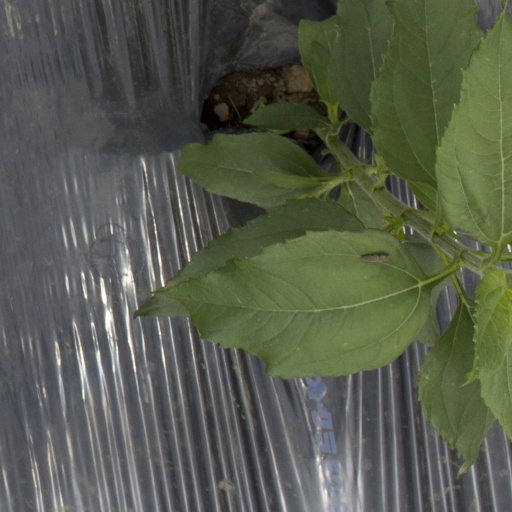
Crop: Jerusalem artichoke